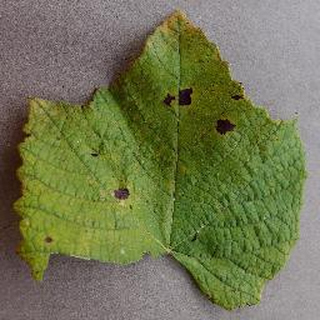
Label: grape_leaf_blight